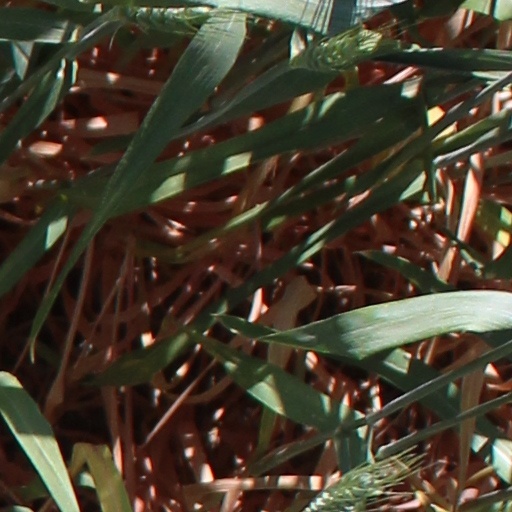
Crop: wheat